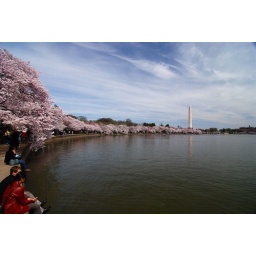
The trees here are more completely in bloom than those near the paddle boat rentals.